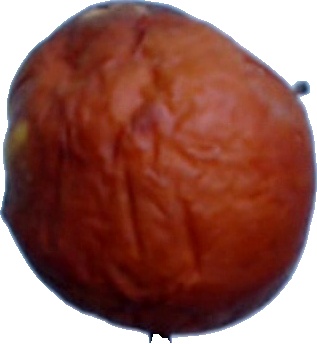
Label: apple_rotten_1